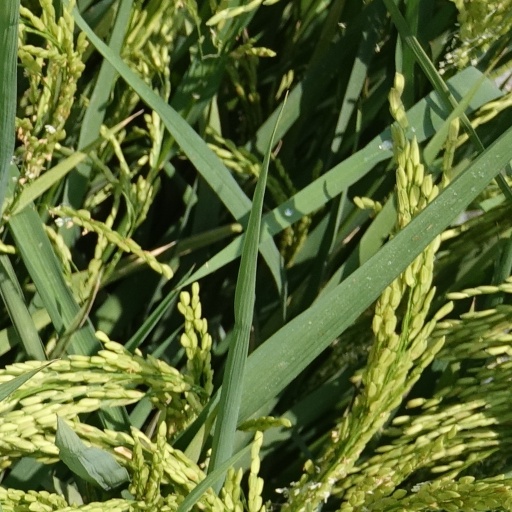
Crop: rice